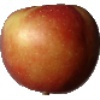
Label: braeburn_apple